Oswestry and Newtown Railway

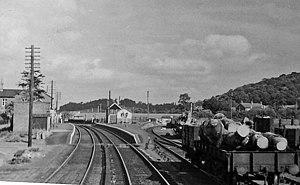
Abermule station

The Shrewsbury and Chester Railway (S&CR) opened in two stages, in 1846 and 1848. Its route passed through and there was a branch from Gobowen to Oswestry, which opened in 1848. On 1 September 1854 the Great Western Railway (GWR) acquired the S&CR, furthering its strategy of making a through link from London to Merseyside. The eastern border of Wales was therefore secured to the , while the north Wales coast was controlled by the London and North Western Railway (LNWR), which approached from . Both these companies looked toward the interior of mid Wales, and were rivals of one another.